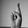
ASL letter: R